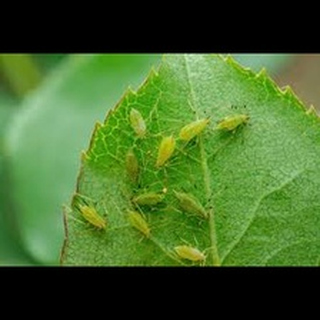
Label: wheat_aphid